Huy (hills)

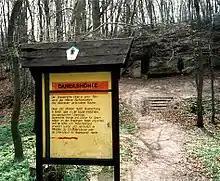
Daneil's Cave in the Huy

Between 1882 and 1887 several drillings were carried out in the Huy about five kilometres from Anderbeck. They uncovered large deposits of potash and rock salt not far below the surface. This led to the foundation of the Wilhelmshall Mining Company ("Bergrechtliche Gewerkschaft Wilhelmshall"), which started mining salts here in 1926 and triggered a boom in the Huy region. The Jerxheim–Dedeleben–Nienhagen railway, with its industrial siding built in 1891 from Anderbeck to the potash works, was constructed primarily for the transportation of potash salts.